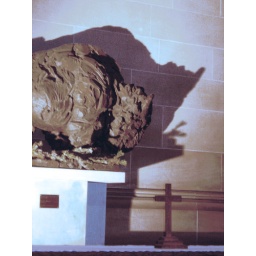
the shadow looms large of a near extinct beast protected by the sign of the cross